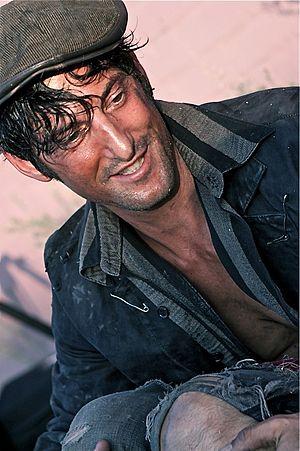
Tony Ward, né le 10 juin 1963, est un acteur et modèle américain.